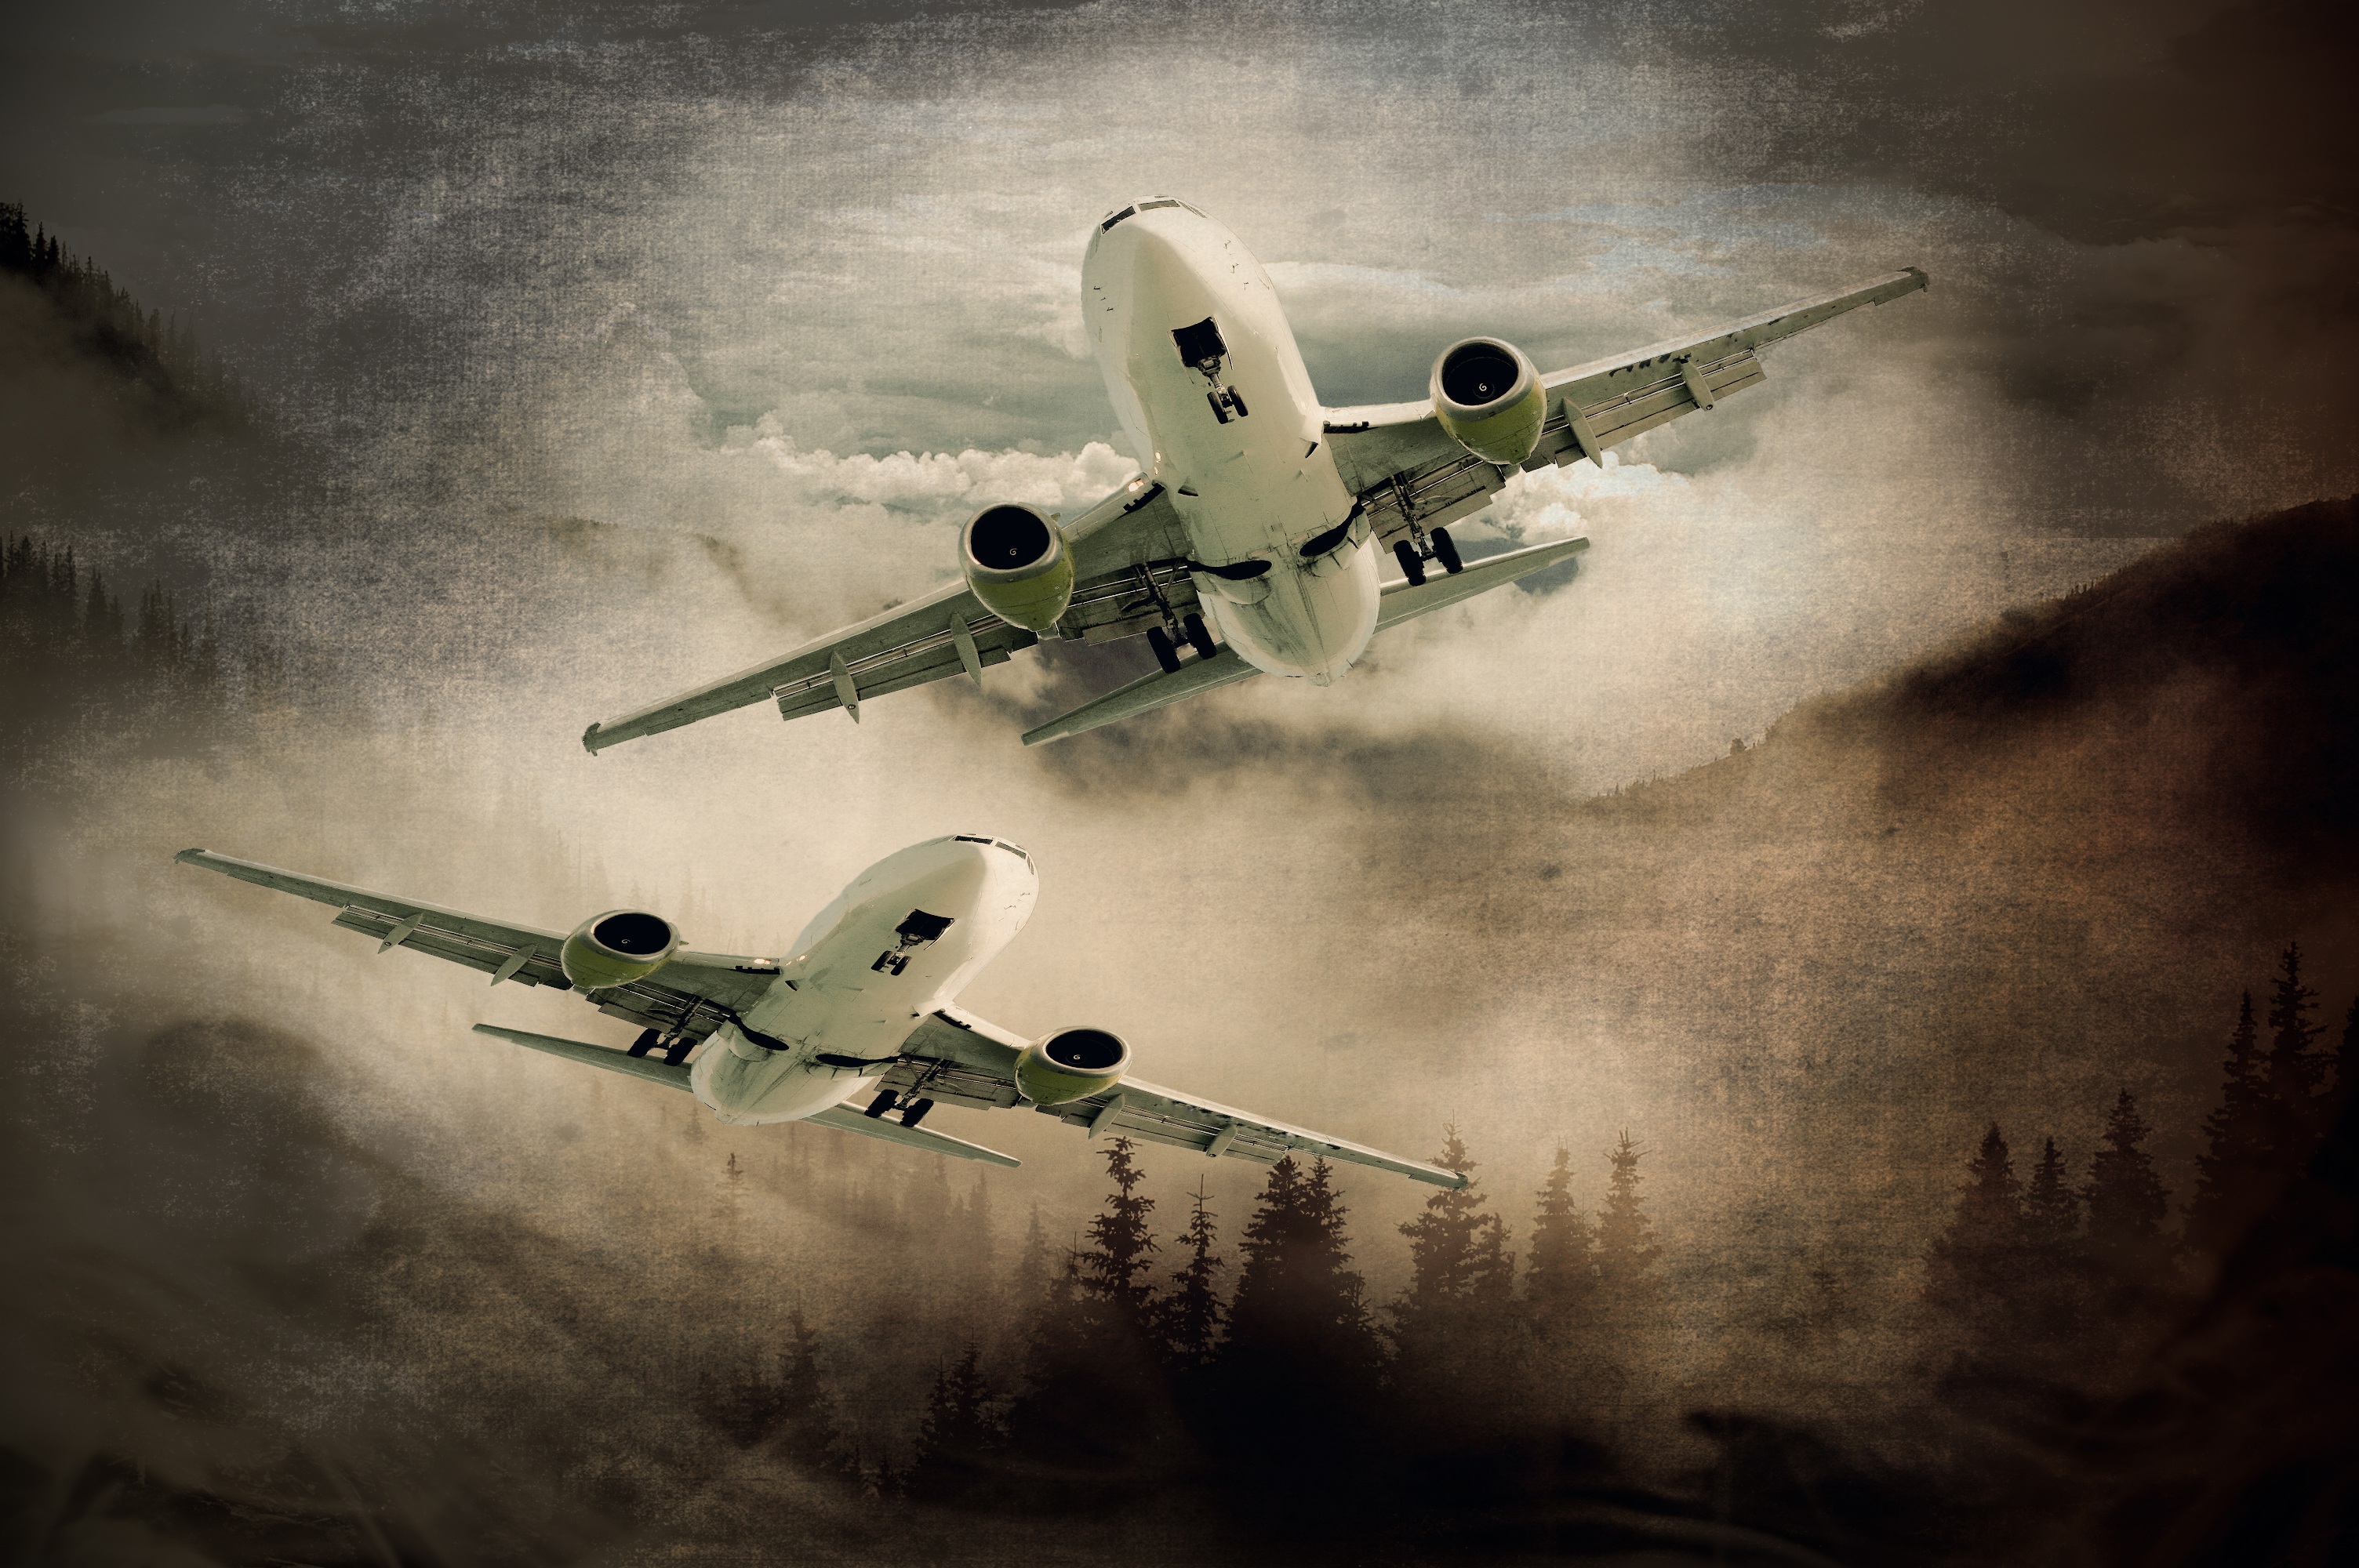
forest, wing, fog, air, airplane, aircraft, vehicle, aviation, flight, mountains, airliner, flyer, screenshot, air force, jet aircraft, fighter aircraft, atmosphere of earth, computer wallpaper